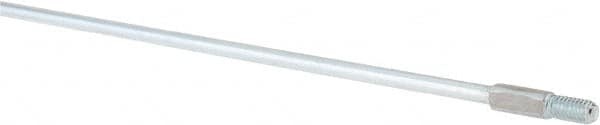
Value Collection - 24" Long x 1/4" Rod Diam, Tube Brush Extension Rod - 5/16-18 Male Thread
Brand: Value Collection
Item #: 05273388 Brand: Value Collection Exact Tooling IR#: 04 Product Specifications Rod Type Extension Rod Rod Diameter (Inch) 1/4 Overall Length (Inch) 24 Thread Size 5/16-18 Thread Type Male
Category: Hardware > Tools > Pipe Brushes